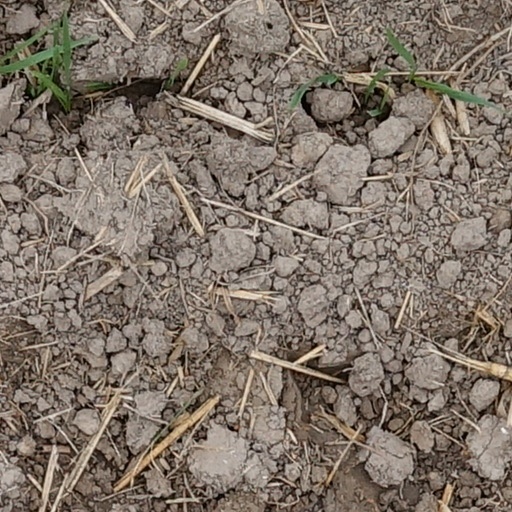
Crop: wheat